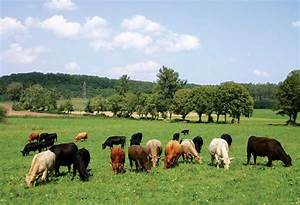
Label: mucca